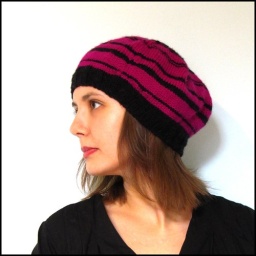
stripy beret in pink and black